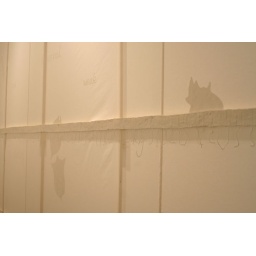
Detail of bed sheets painted with words from survey conducted by Carrol about feminism and tampon chair rail.